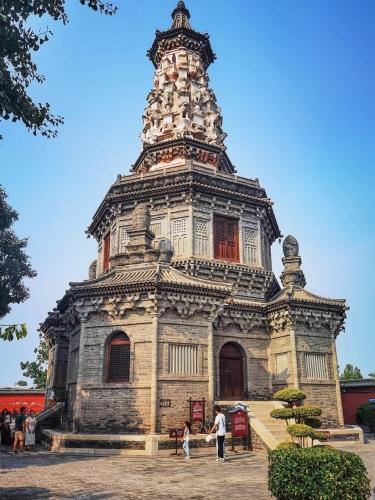
地标名称：广惠寺华塔
所在城市：石家庄市·正定县